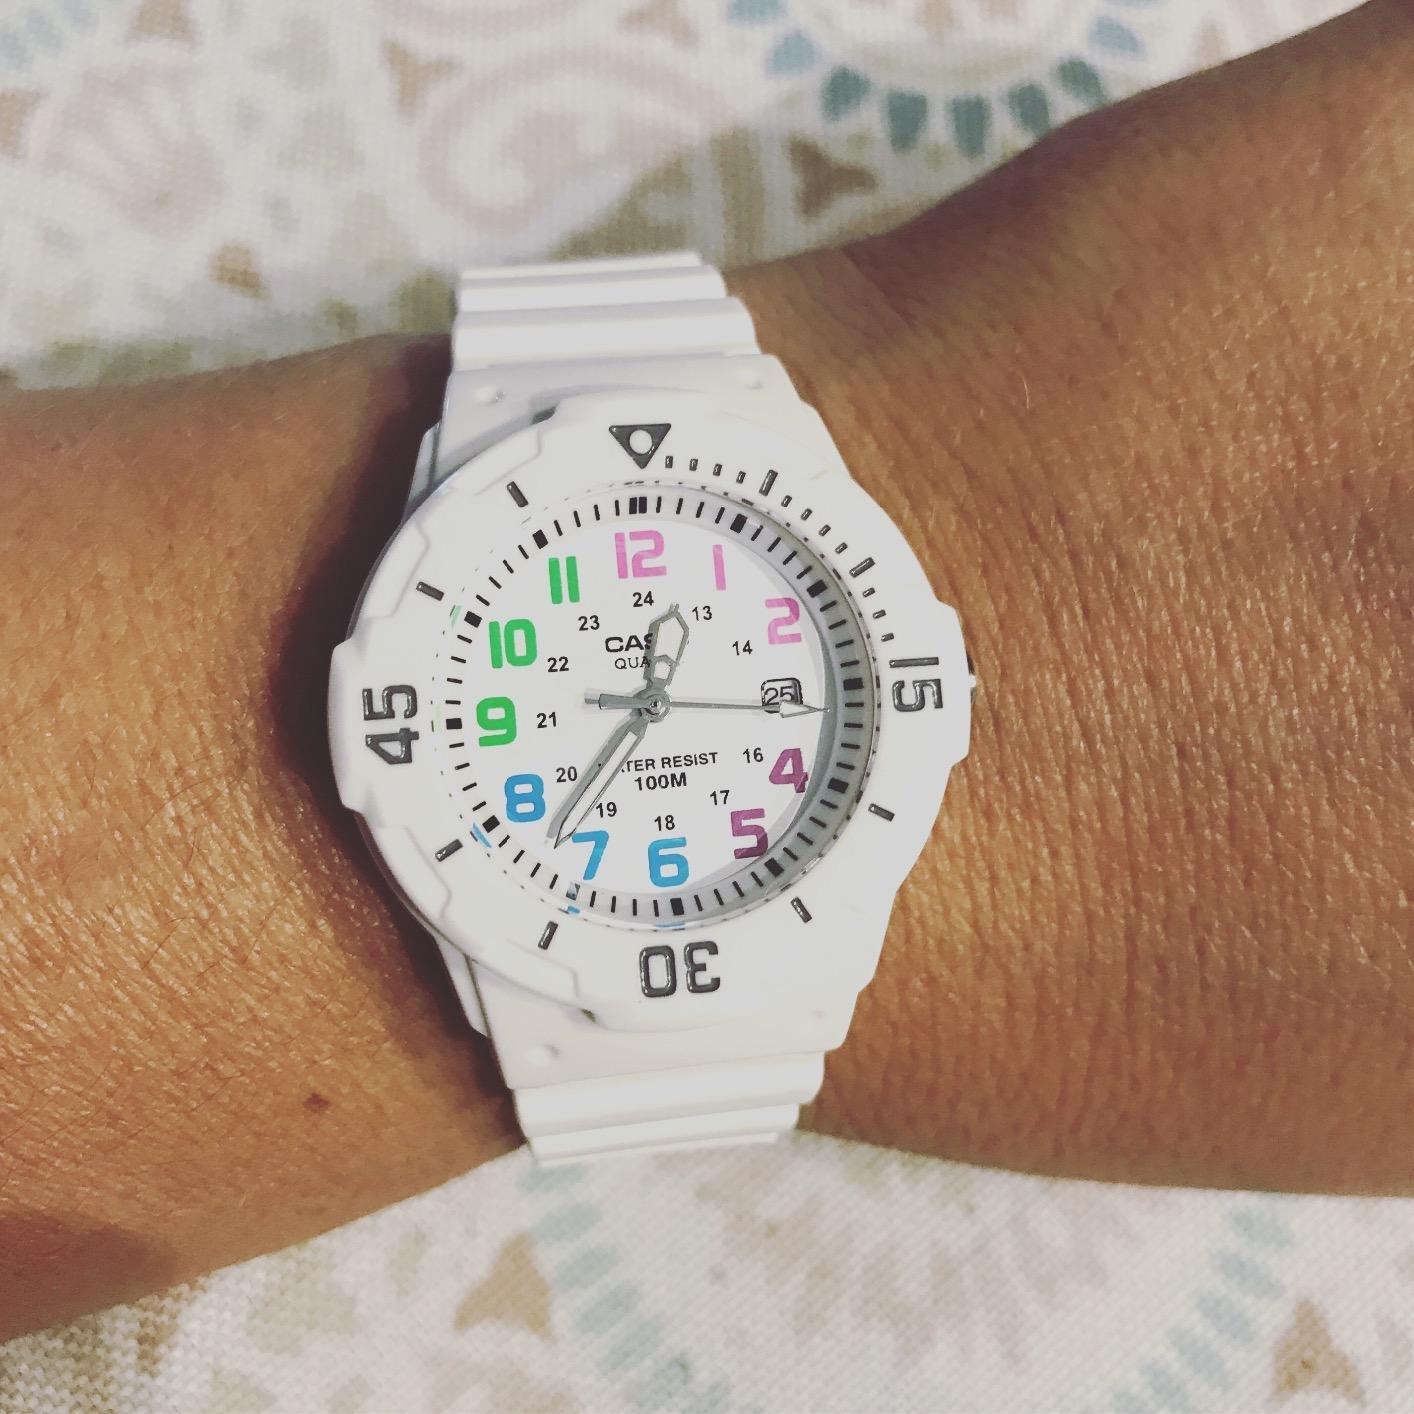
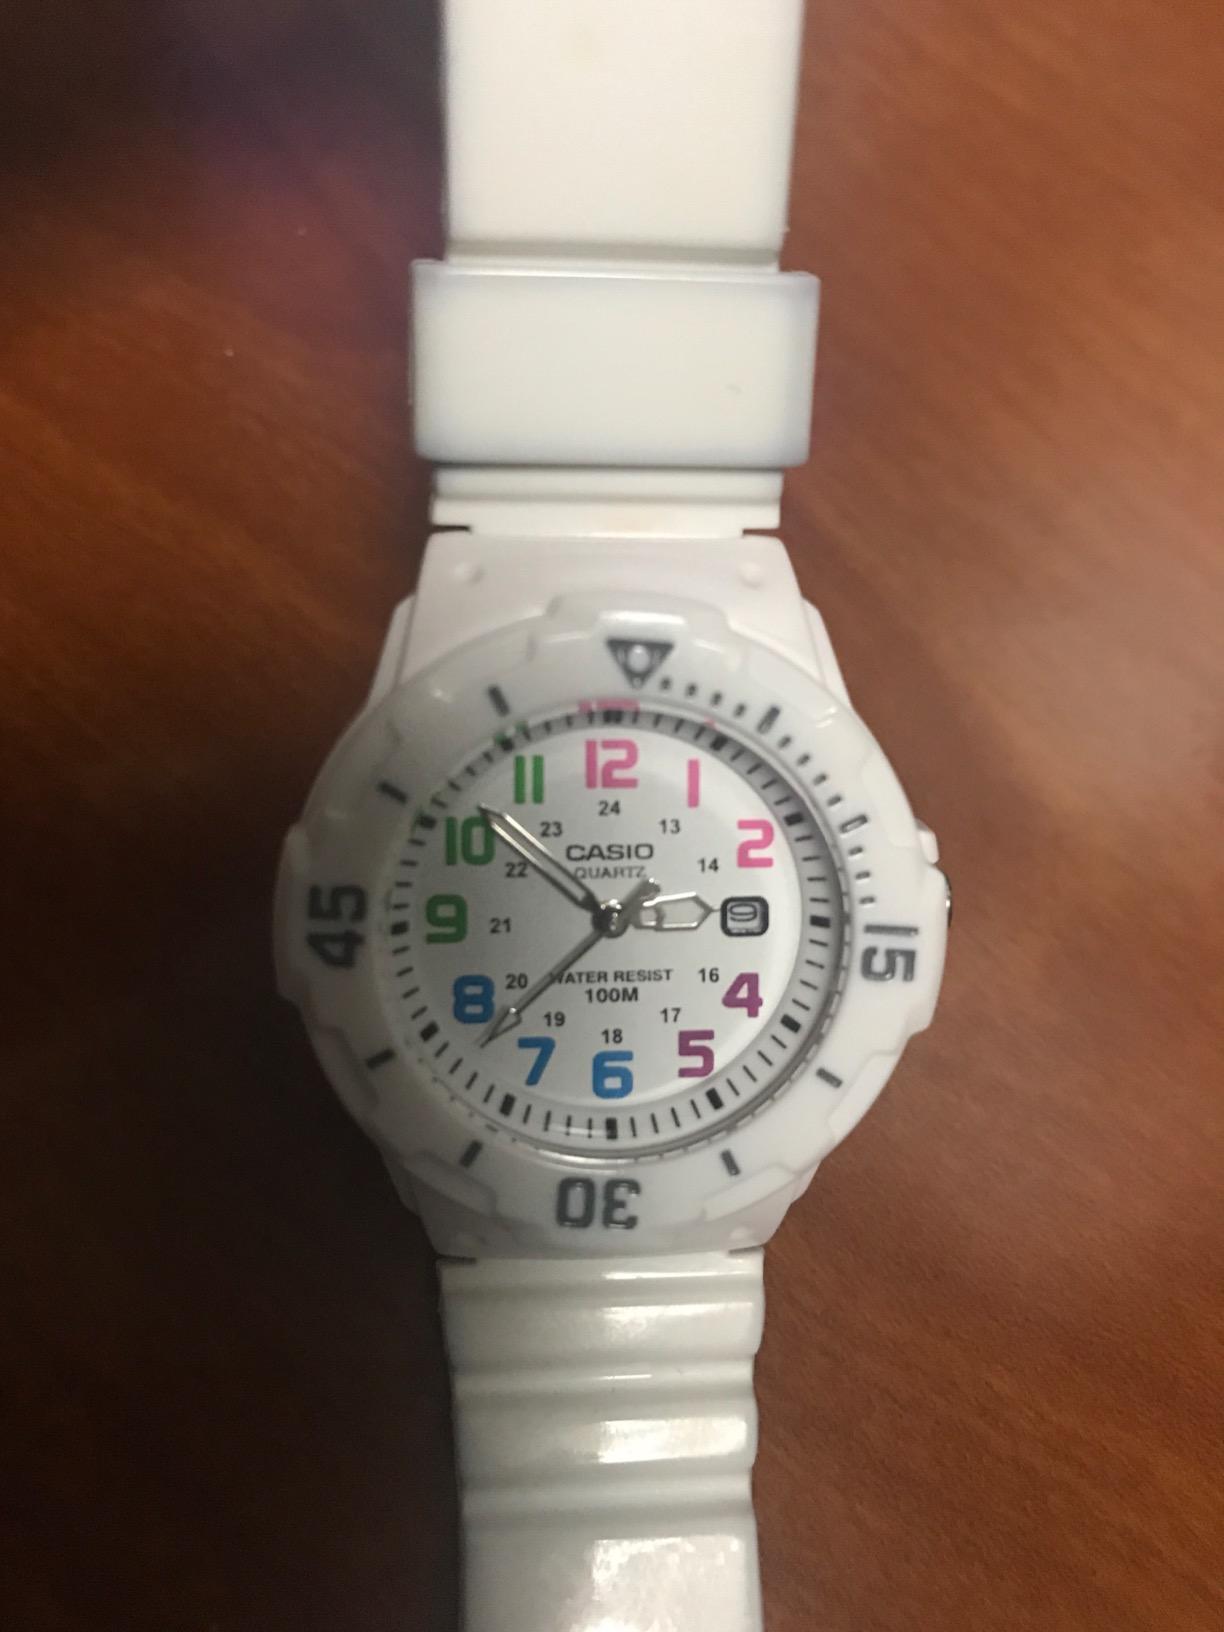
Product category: accessories_watch
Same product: yes